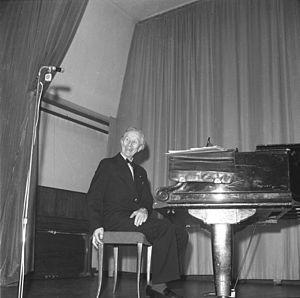
Harald Sæverud est un compositeur et chef d'orchestre norvégien né à Bergen le 17 avril 1897 et mort dans la même ville le 27 mars 1992. Sæverud est surtout connu pour la musique de Peer Gynt sur le texte de Henrik Ibsen, le Rondo Amoroso, ou la Ballade de la révolte. Il a écrit neuf symphonies ainsi qu'un grand nombre de morceaux pour piano.
Spellemannprisen est un prix remis aux artistes norvégiens qui se sont fait remarquer de manière positive au cours de l'année. Le comité de désignation des nominés et des gagnants fut mis en place sur l'initiative de l'IFPI norvégienne : l'organisation internationale de l'industrie du disque. Les prix ont été distribués pour la première fois en 1973 pour l'année 1972 et ont été ensuite remis chaque année.